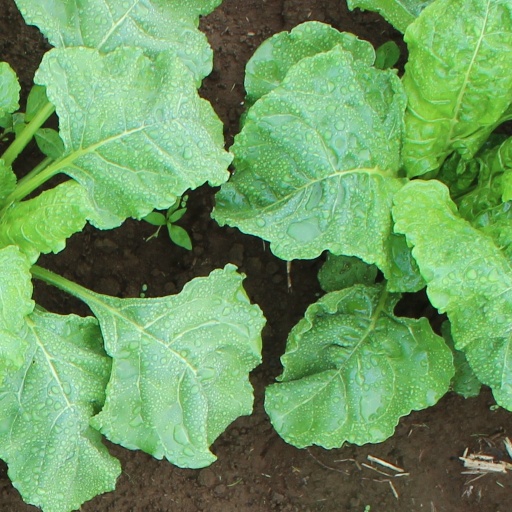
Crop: sugar beet